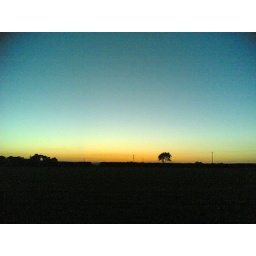
Wathing sunset from a hill crest with the Shannon Estuary beneath the orange glow about 15 kilometres to the north.